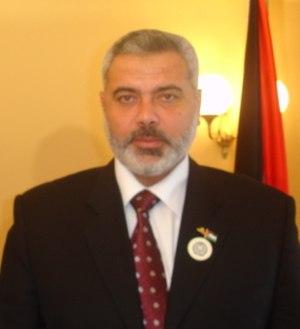
Le ministère des Affaires étrangères de l'Autorité nationale palestinienne est responsable des relations extérieures de l'Etat de Palestine. En juin 2006, Israël a attaqué deux fois le bureau du ministère dans la ville de Gaza. Les attaques étaient en réponse à la capture d'un soldat israélien quelques semaines auparavant.
Le Premier ministre de l'État de Palestine est le chef du gouvernement palestinien et de l'Autorité palestinienne, bien que cette dernière soit dissoute de fait.